Fascism in Uruguay

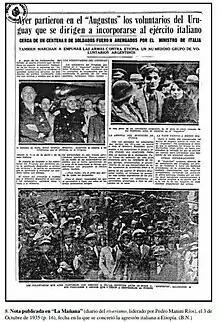
3 October 1935 issue of "La Mañana", reporting about 100 Uruguayan volunteers joining the Italian invasion of Ethiopia.

Fascism has been historically present in Uruguay both in its classical form as in local variants.